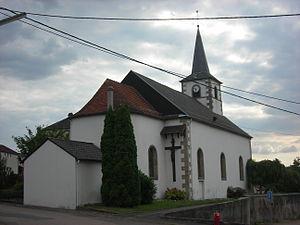
Chevet de l'église St. Fiacre de Berviller-en-Moselle (France)
Berviller-en-Moselle est une commune française située dans le département de la Moselle et le bassin de vie de la Moselle-est, en région Grand Est.